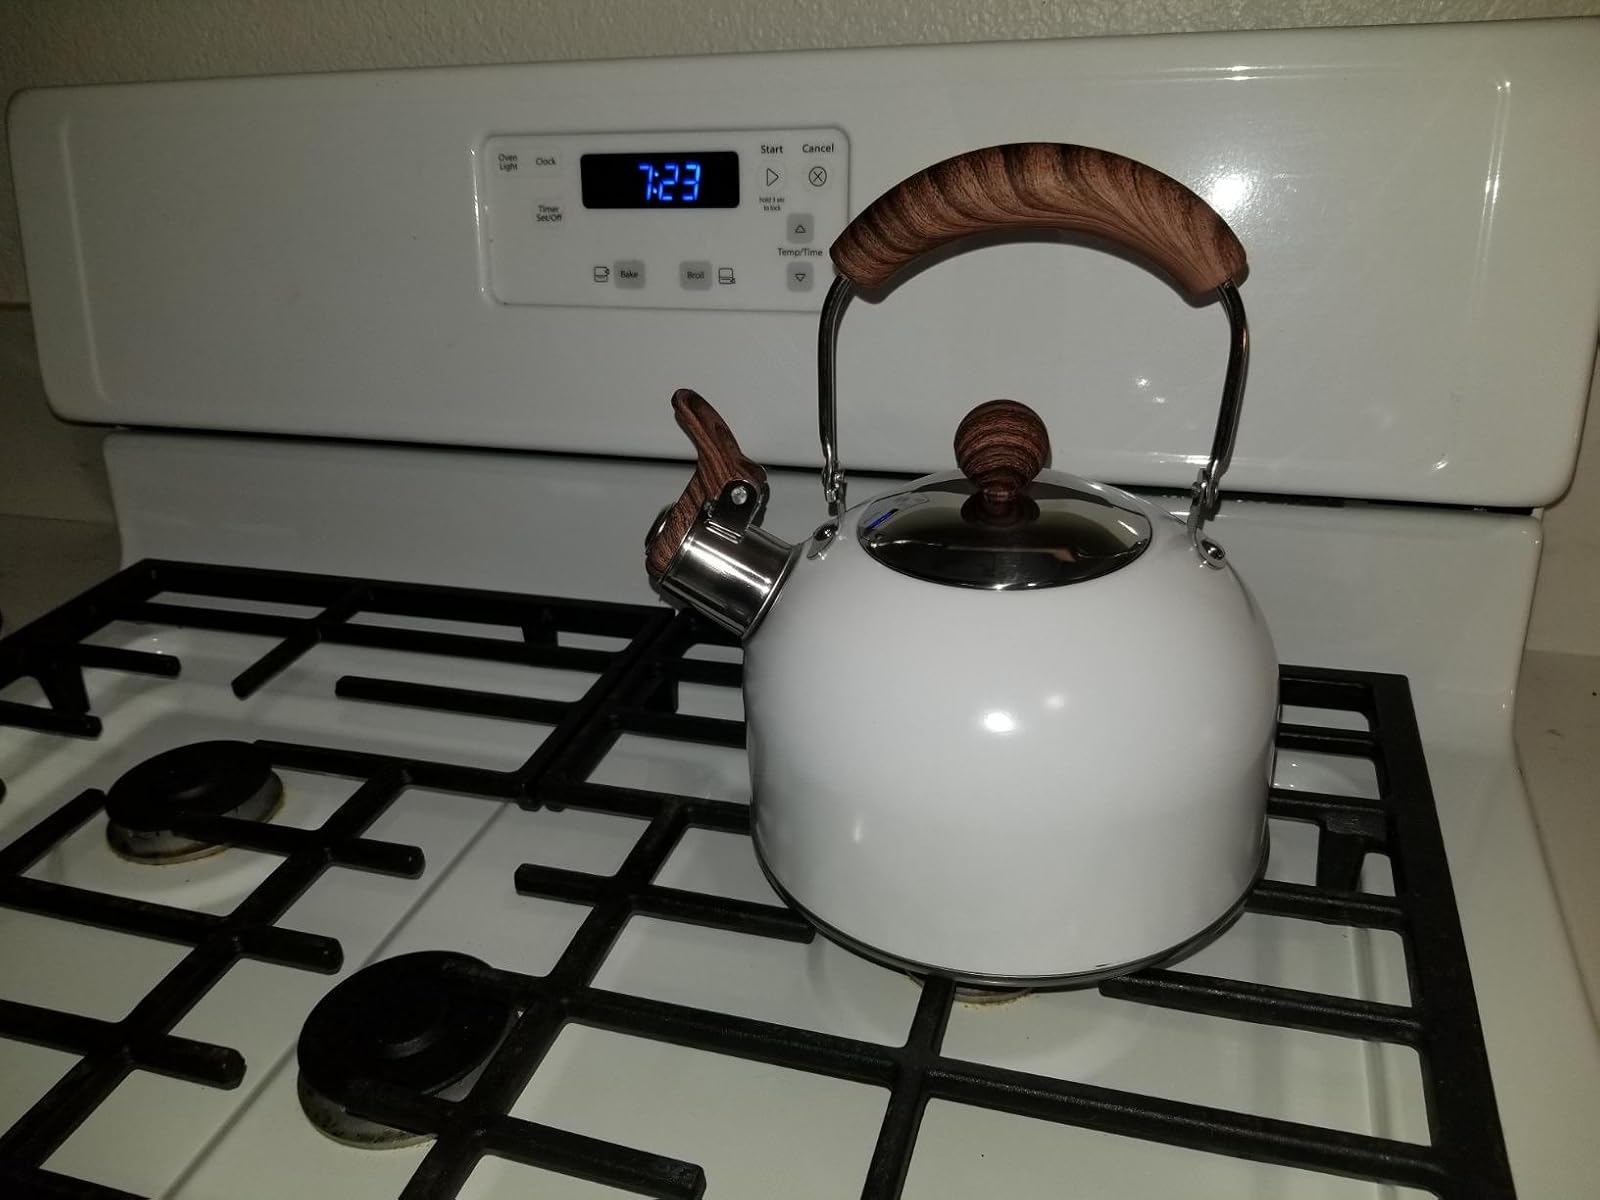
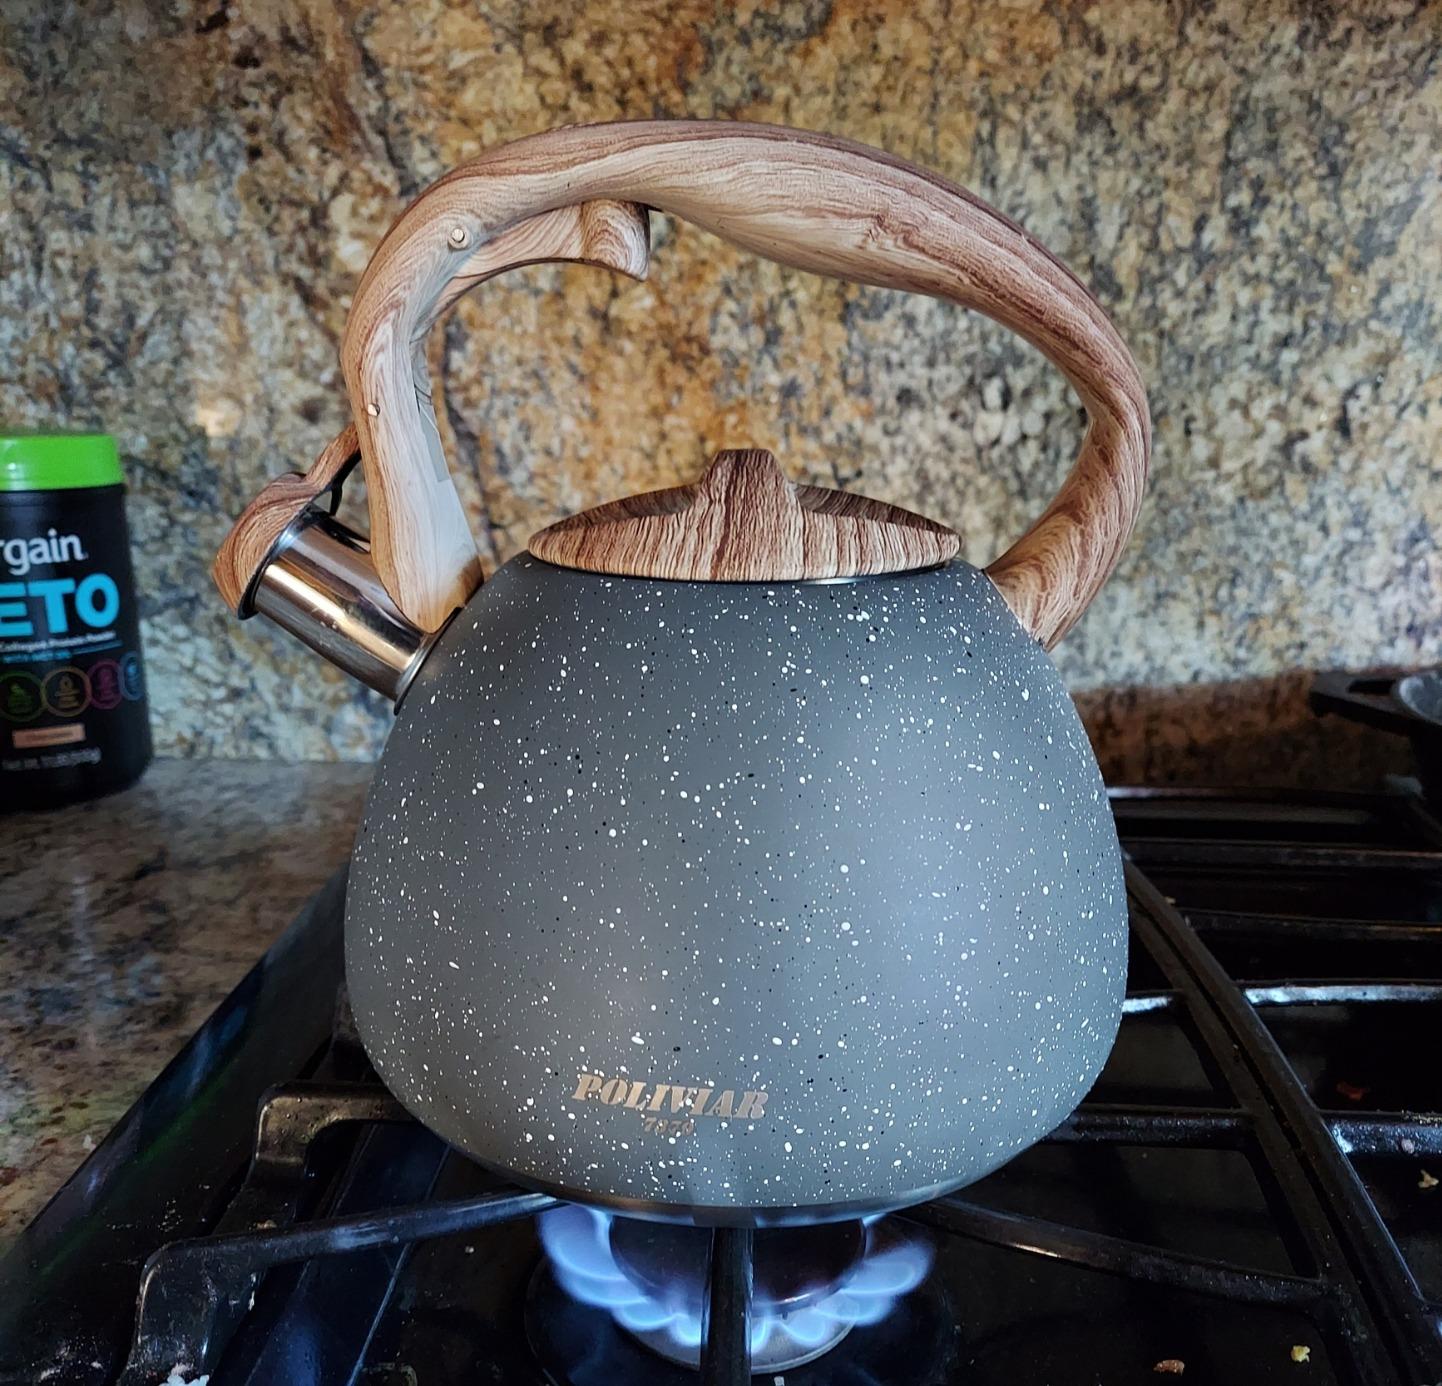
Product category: items_kettle
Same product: no